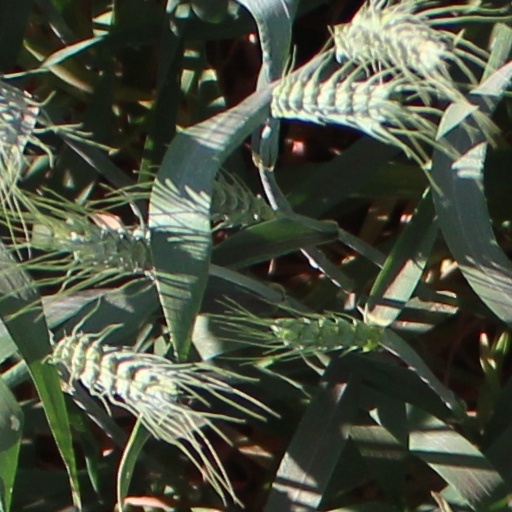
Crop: wheat